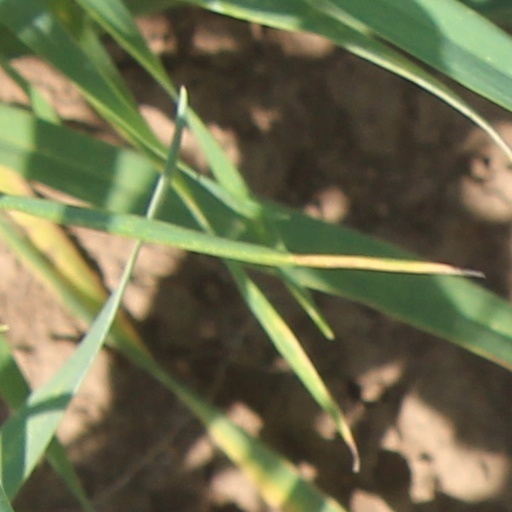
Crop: wheat